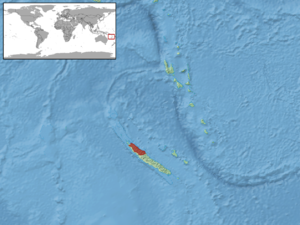
Caledoniscincus aquilonius est une espèce de sauriens de la famille des Scincidae.